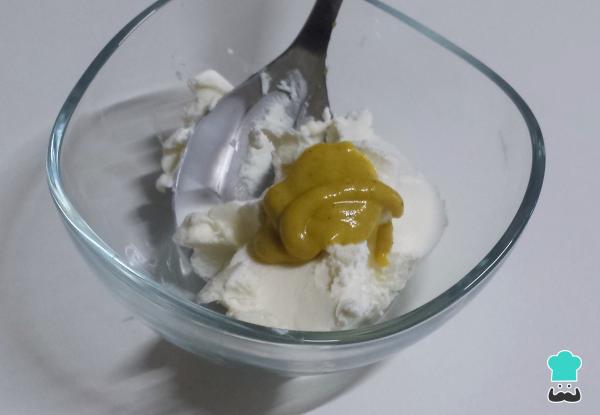
Empezaremos por hacer la crema para untar para nuestro sándwich light. Como se trata de una receta ligera para cenar he decido usar queso crema bajo en calorías mezclado con un poco de mostaza y pimienta.Une bien estos dos ingredientes y corrige la cantidad de cada uno de ellos hasta que la salsa quede a tu gusto.